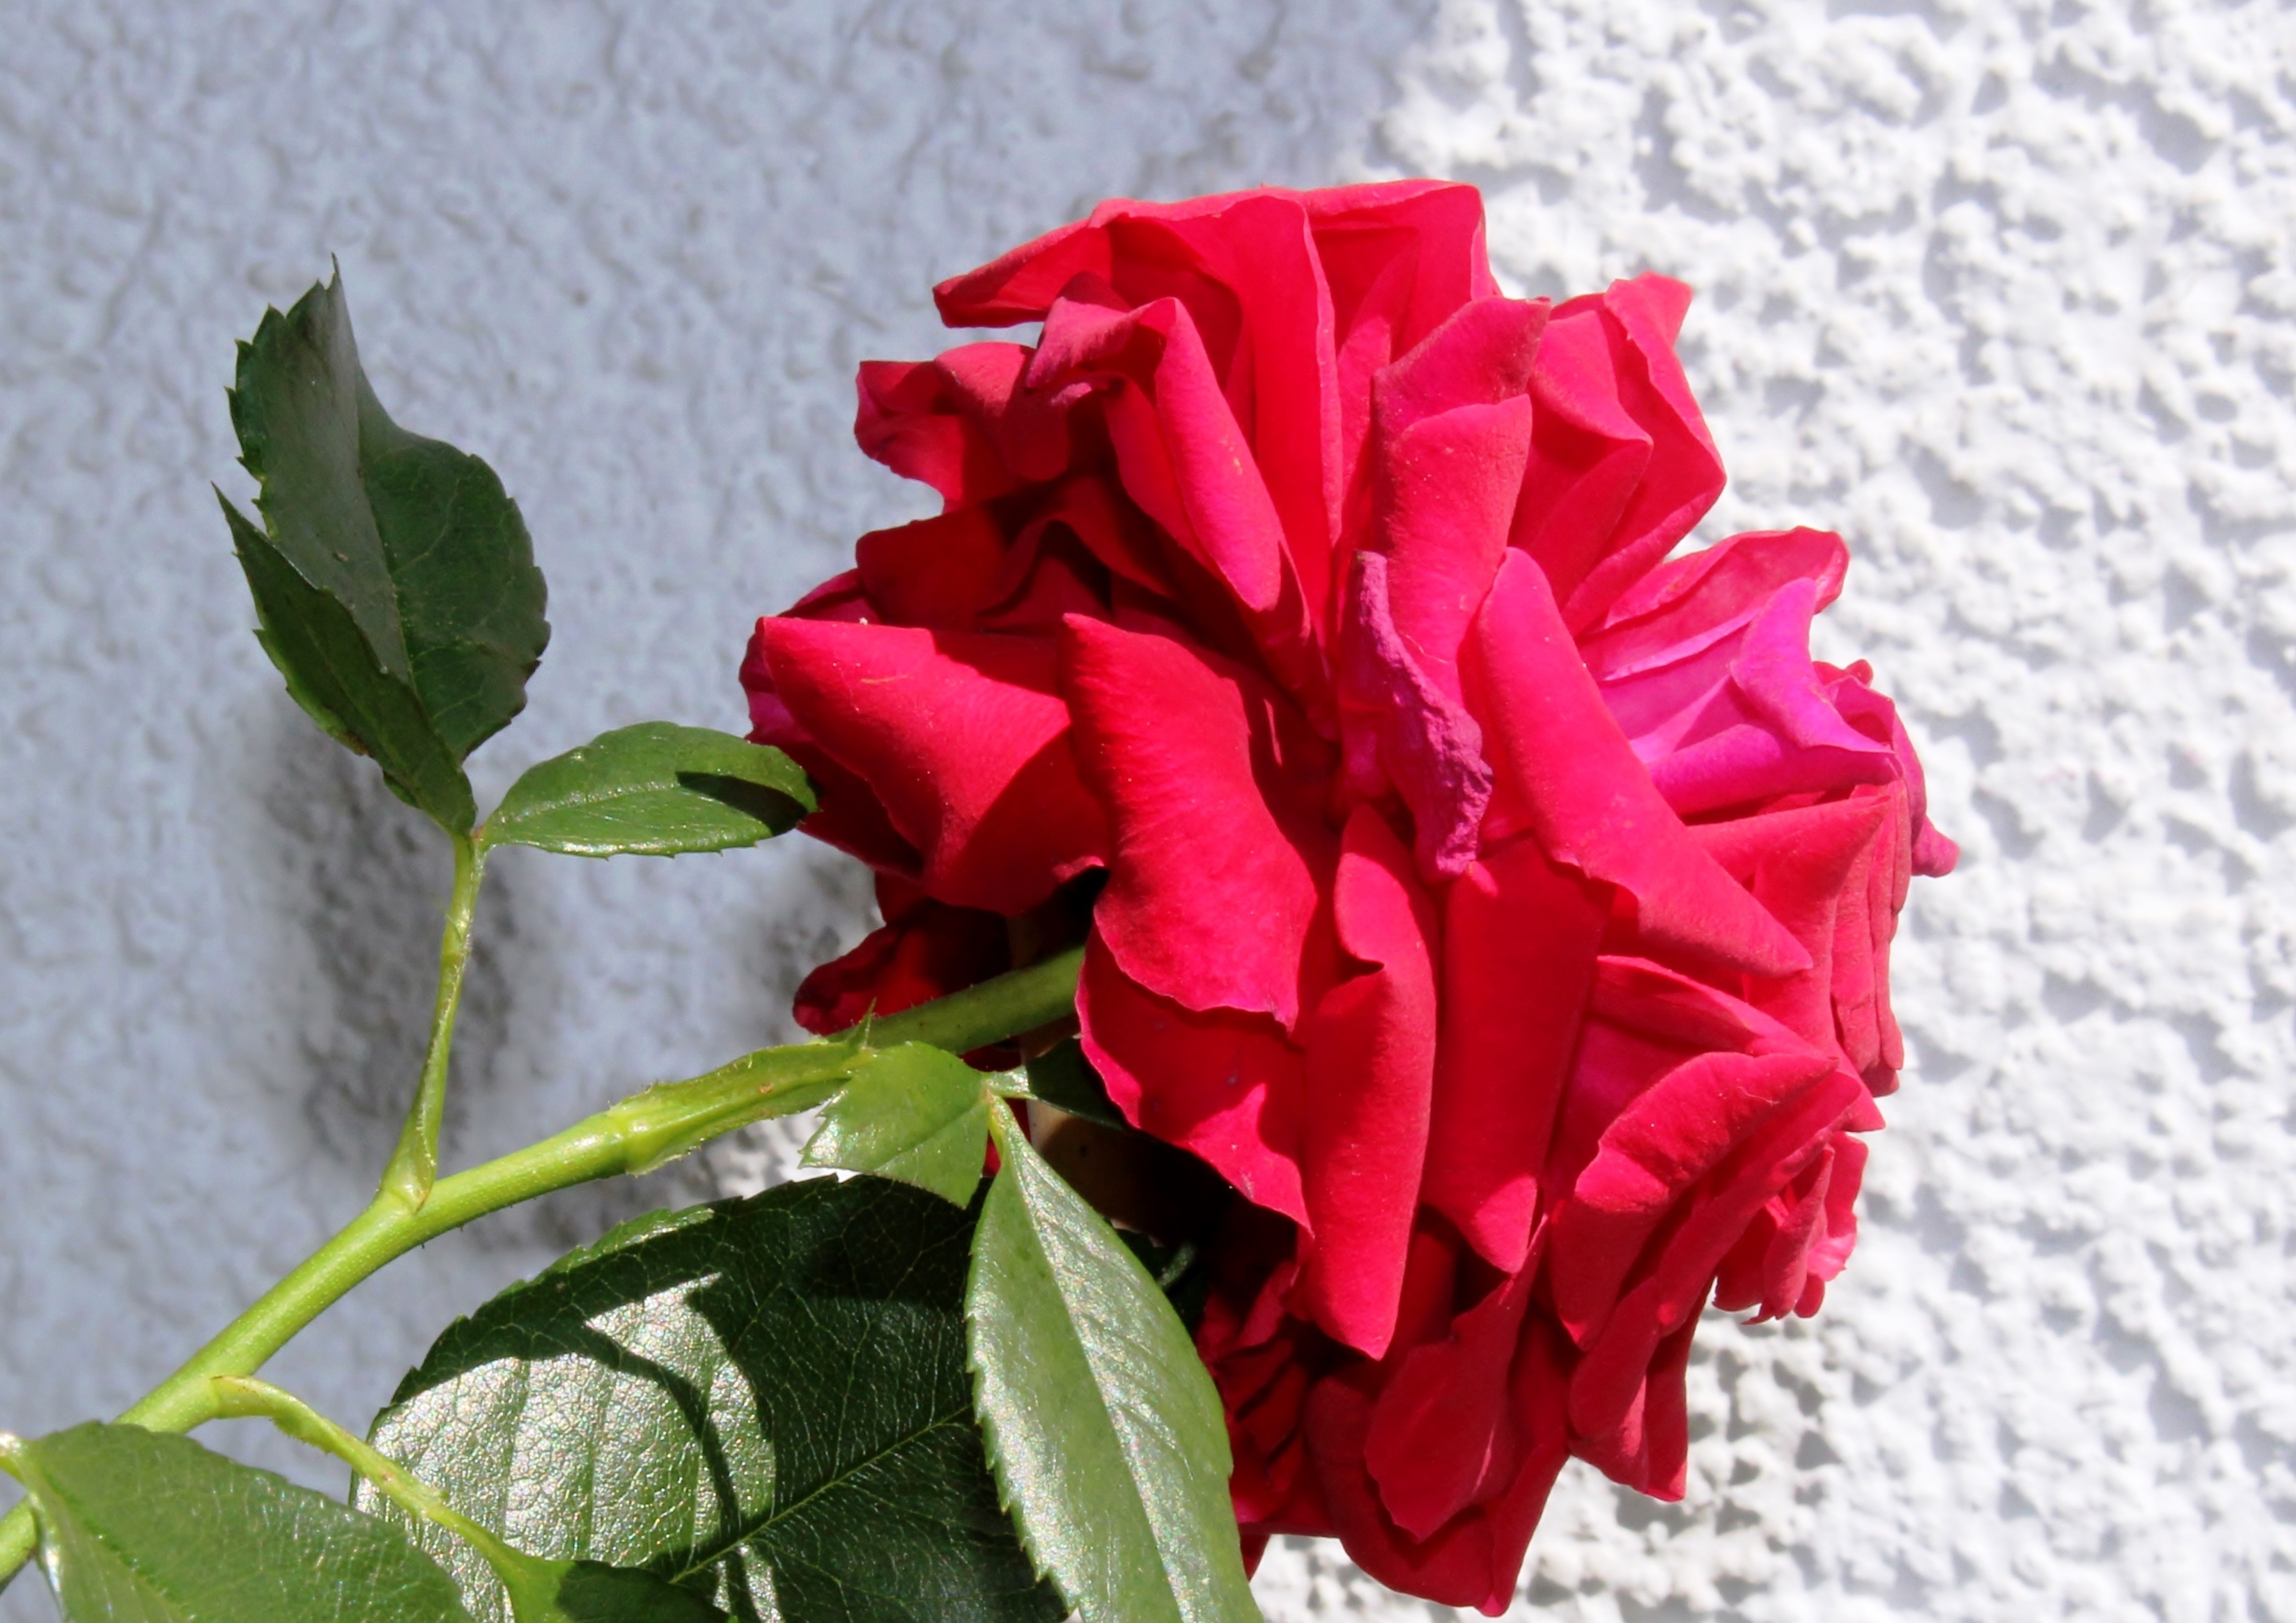
light, plant, leaf, flower, petal, rose, red, shadow, pink, flora, petals, beauty, rose bloom, macro photography, flowering plant, garden roses, rose family, flower bouquet, cut flowers, land plant, rose order